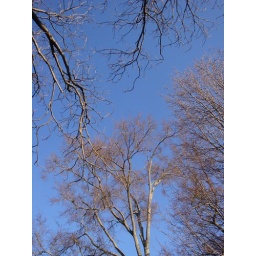
Treetops against a blue sky